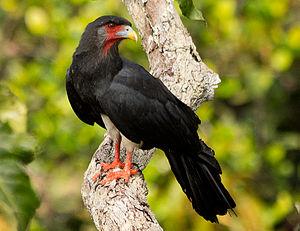
Le Caracara à gorge rouge est une espèce d'oiseaux de proie de la famille des Falconidae. C'est la seule espèce du genre Ibycter.